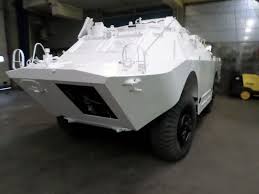
Label: BTR